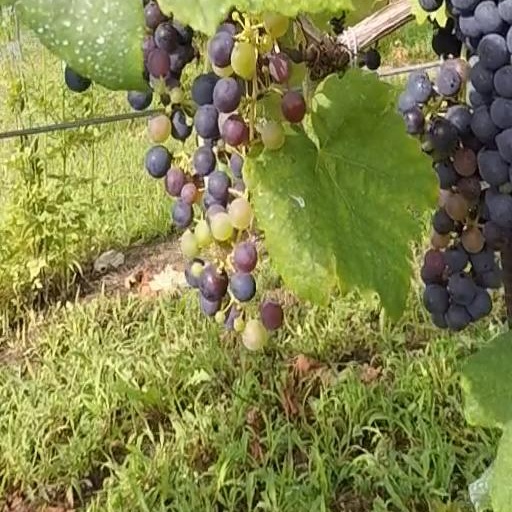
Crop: grape